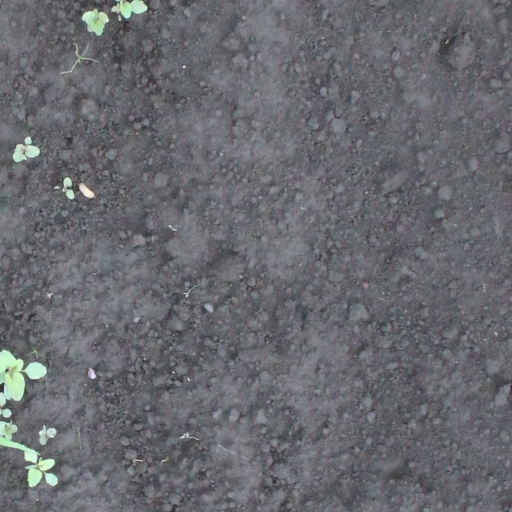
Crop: soybean